COVID-19 pandemic in Boston

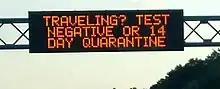
LED matrix sign over I-93 in Boston displaying the COVID-19 travel restriction in Massachusetts

On May 16, Mayor Walsh released results of antibody testing among Boston residents. He stated that antibodies were present in 9.9% of the 750 residents tested. 2.6% of the residents were asymptomatic and tested positive for COVID-19. Mayor Walsh stated that most residents of Boston have not been yet exposed to the virus.